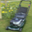
Label: lawn_mower